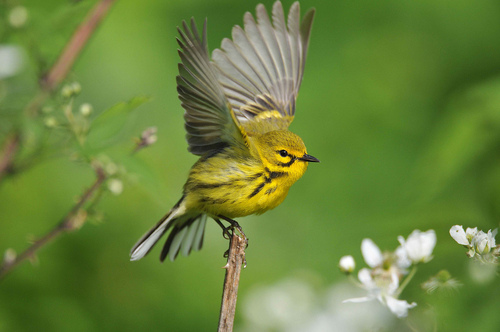
a small yellow bird with a black beak, and grey wings.
this small yellow bird has gray feathers on it's wings and a small pointy black beak.
this bird has a small black bill, a dark yellow crown, and a bright yellow cheek patch.
this little bird has a yellow belly and breast with a black superciliary and cheek patch.
the bird has a black and yellow belly, the bill is short and pointed, with grey and yellow covering the rest of its body
this bird is yellow with black and has a very short beak.
a small bird with a light black wings, black tarsus and feet and the bill is short and pointed
this bird has wings that are grey and has a yellow belly
this bird has wings that are grey and has a yellow bellya primarily yellow colored bird with gray primary feathers and black stripes on its body.
Species: Prairie Warbler